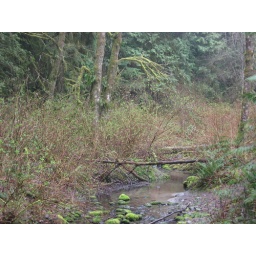
Walking the dog in the primeval forest